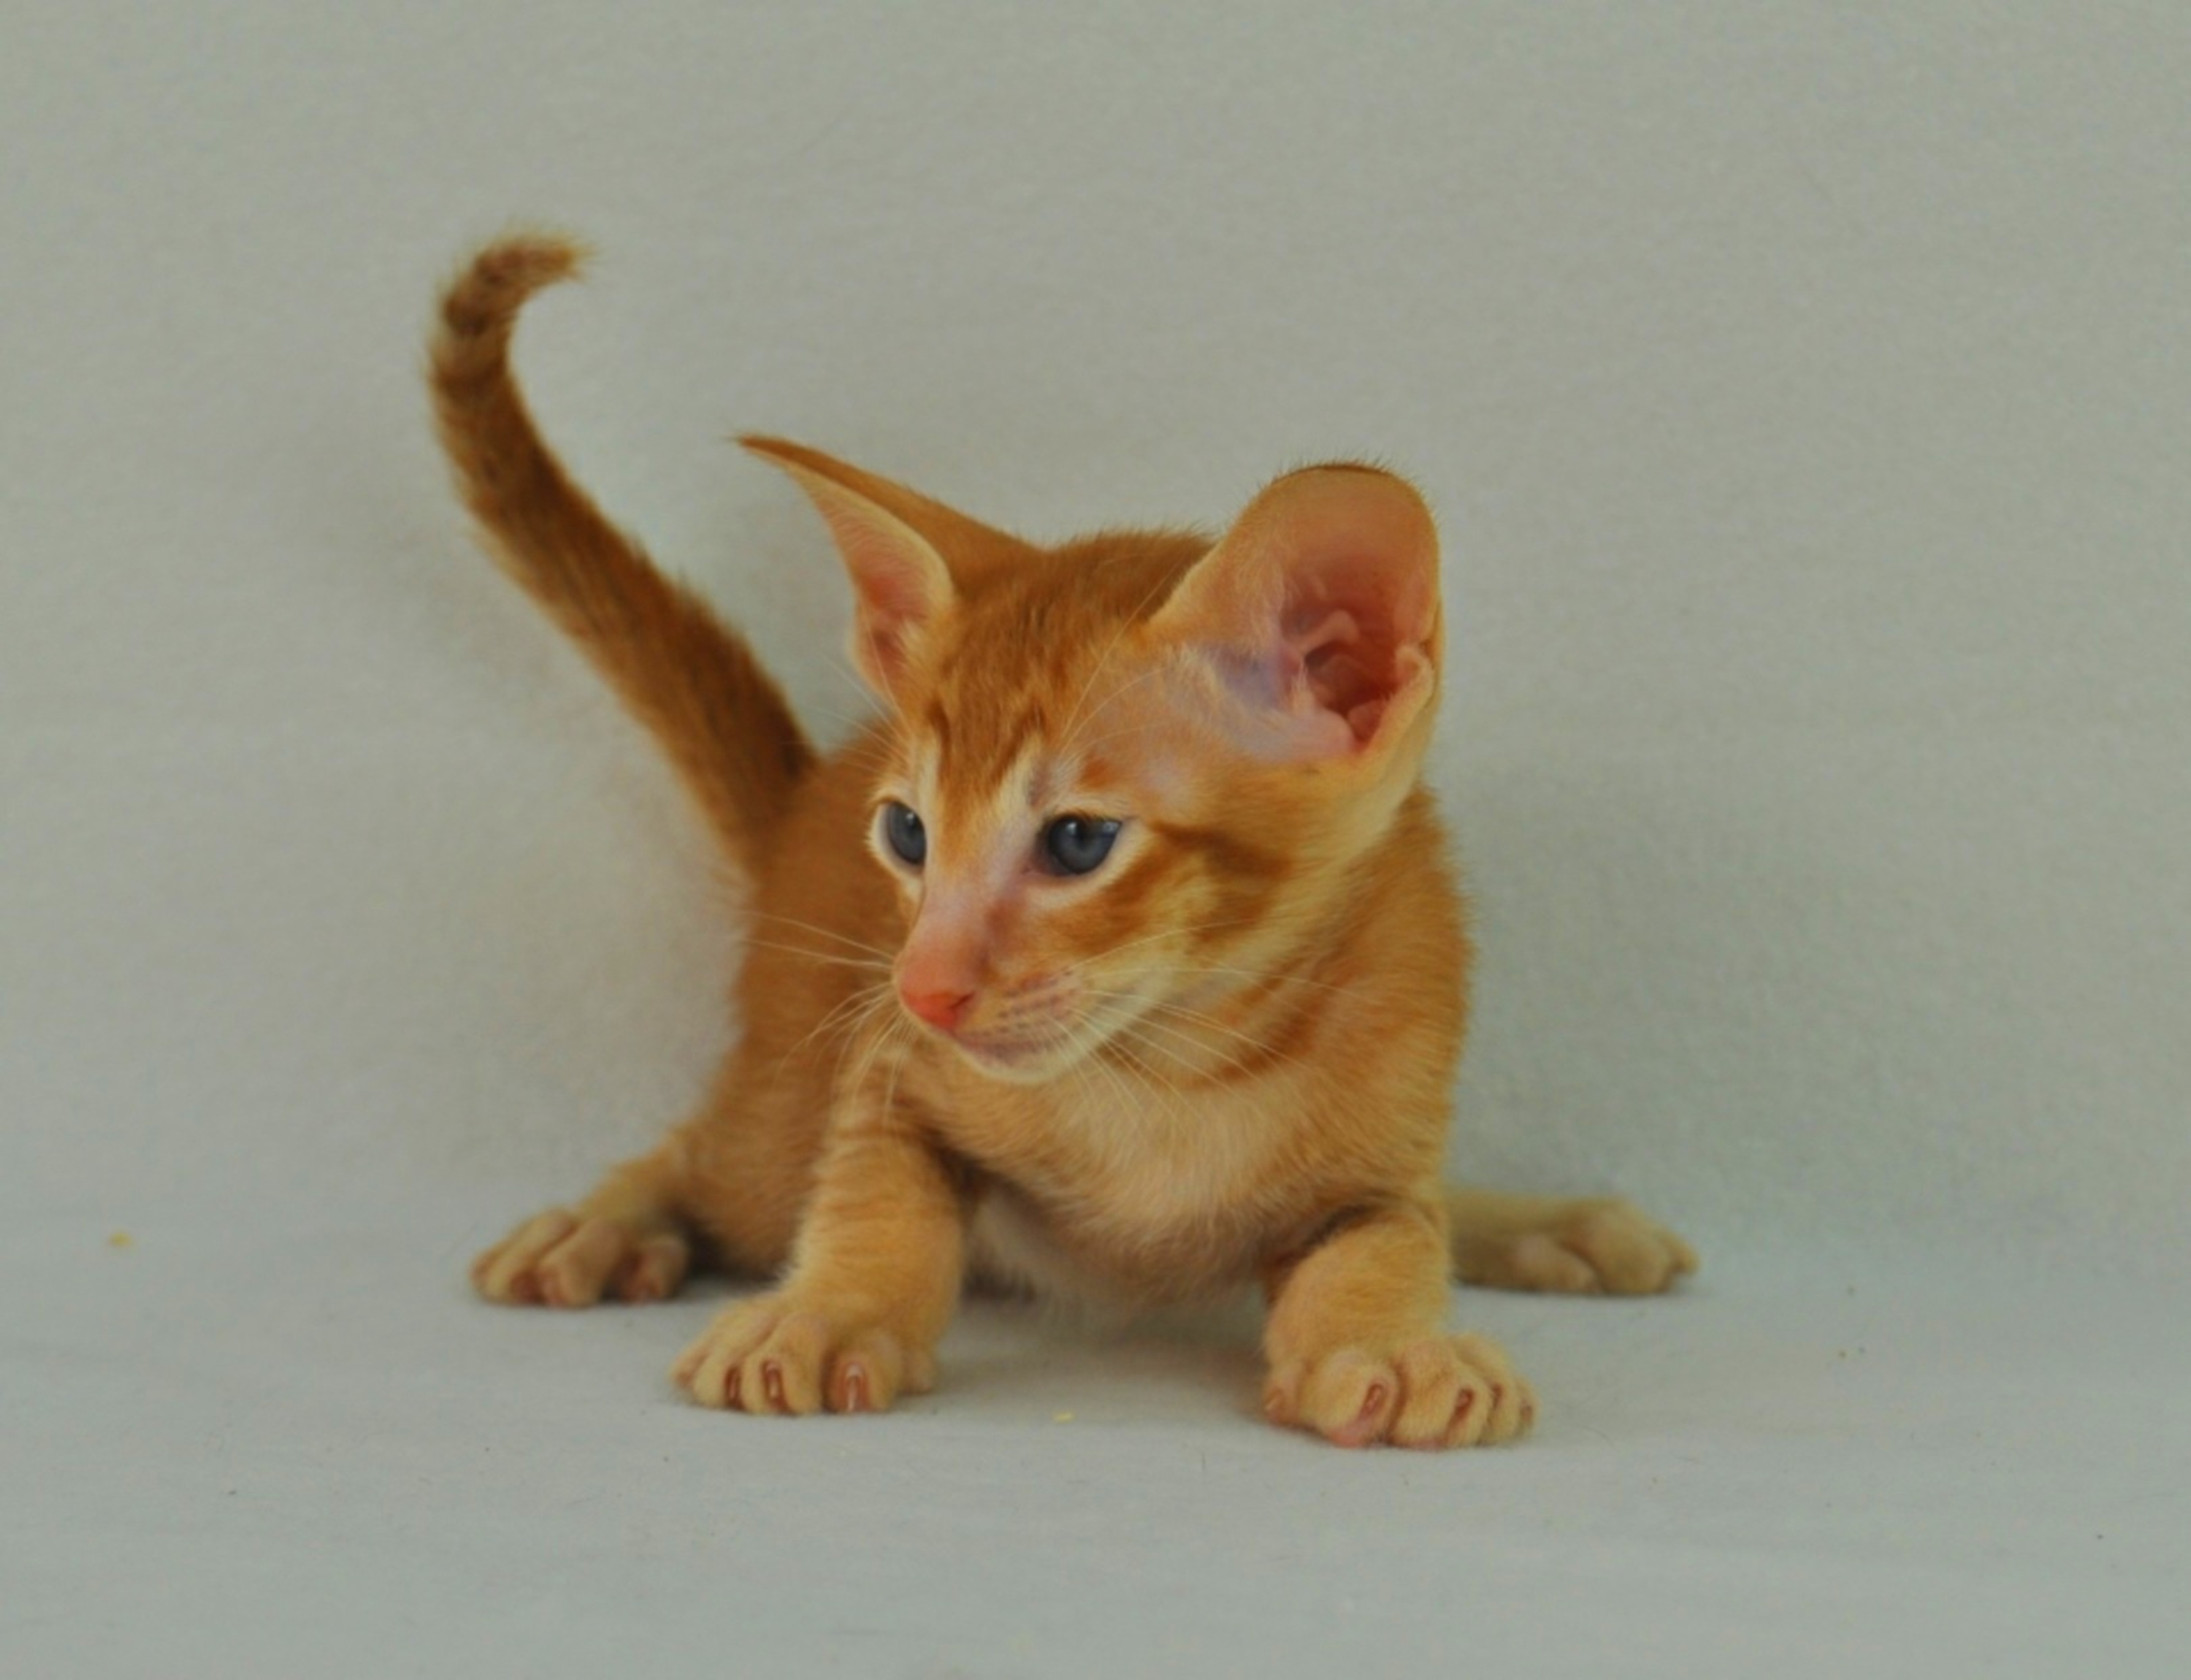
kitten, oriental, red, cat, full bred, oriental red, playful, mammal, vertebrate, small to medium sized cats, felidae, carnivore, abyssinian, whiskers, Arabian mau, fawn, oriental shorthair, german rex, tabby cat, tail, asian, european shorthair, Ojos azules, Rex cat, oriental longhair, domestic short haired cat, ear